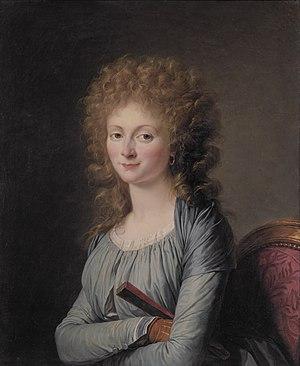
Cette liste présente la succession des seigneurs, puis barons et enfin vicomtes de Saint-Martin-d'Arberoue, dans le royaume de Navarre.
Armand-Désiré de Vignerot du Plessis-Richelieu, duc d’Aiguillon et duc d’Agenois, pair de France, est un aristocrate et un militaire français, né le 31 octobre 1761 à Paris et mort le 4 mai 1800 à Hambourg. Général de brigade de cavalerie, il fut partisan de la Révolution jusqu’en 1792.
Adélaïde Labille-Guiard, dite aussi Adélaïde Labille des Vertus, née le 11 avril 1749 à Paris, où elle est morte le 24 avril 1803, est une artiste peintre, miniaturiste et pastelliste française.